Samurai

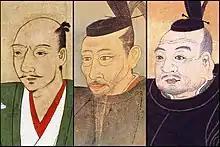
The three unifiers of Japan: from left to right: Oda Nobunaga, Toyotomi Hideyoshi and Tokugawa Ieyasu

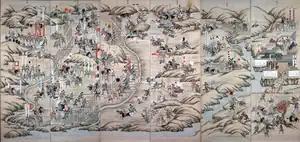
The Battle of Nagashino (1575)

"Daimyo" who became more powerful as the shogunate's control weakened were called , and they often came from "shugo daimyo", , and . In other words, "sengoku daimyo" differed from "shugo daimyo" in that a "sengoku daimyo" was able to rule the region on his own, without being appointed by the shogun.